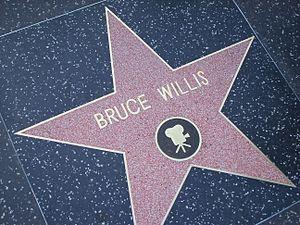
Walter Bruce Willison, dit Bruce Willis, est un acteur et producteur de cinéma américain né le 19 mars 1955 à Idar-Oberstein.